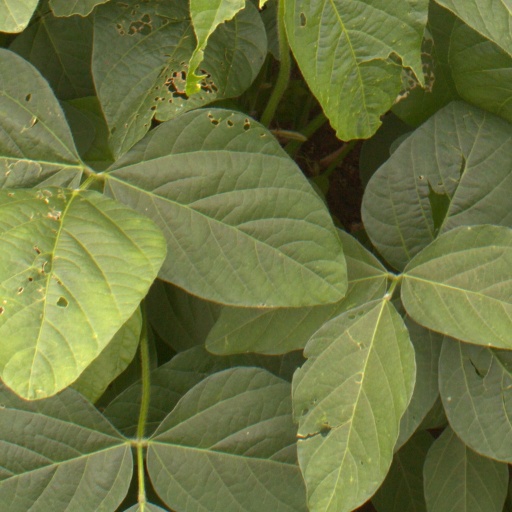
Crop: soybean